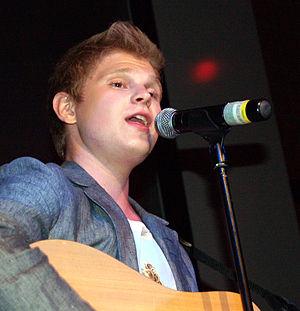
Paradise Oskar est un chanteur finlandais né le 23 octobre 1990. Son nom de scène vient d'un livre pour enfants Rasmus et le wagabond d'Astrid Lindgren, dans lequel Paradise Oskar est un vagabond joueur d'accordéon.